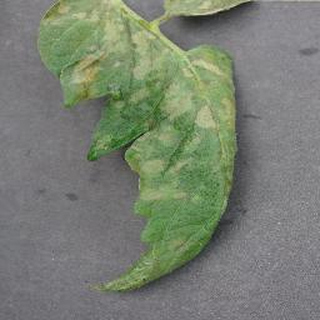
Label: tomato_late_blight